Wichard von Alvensleben

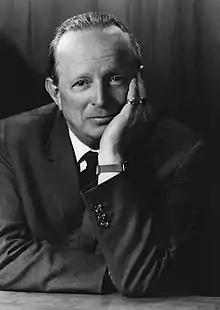
von Alvensleben in 1960

Wichard von Alvensleben (19 May 1902 – 14 August 1982) was a German agriculturist, Wehrmacht Officer, and Knight of the Order of Saint John. He was a member of the aristocratic House of Alvensleben, one of the oldest in Germany.